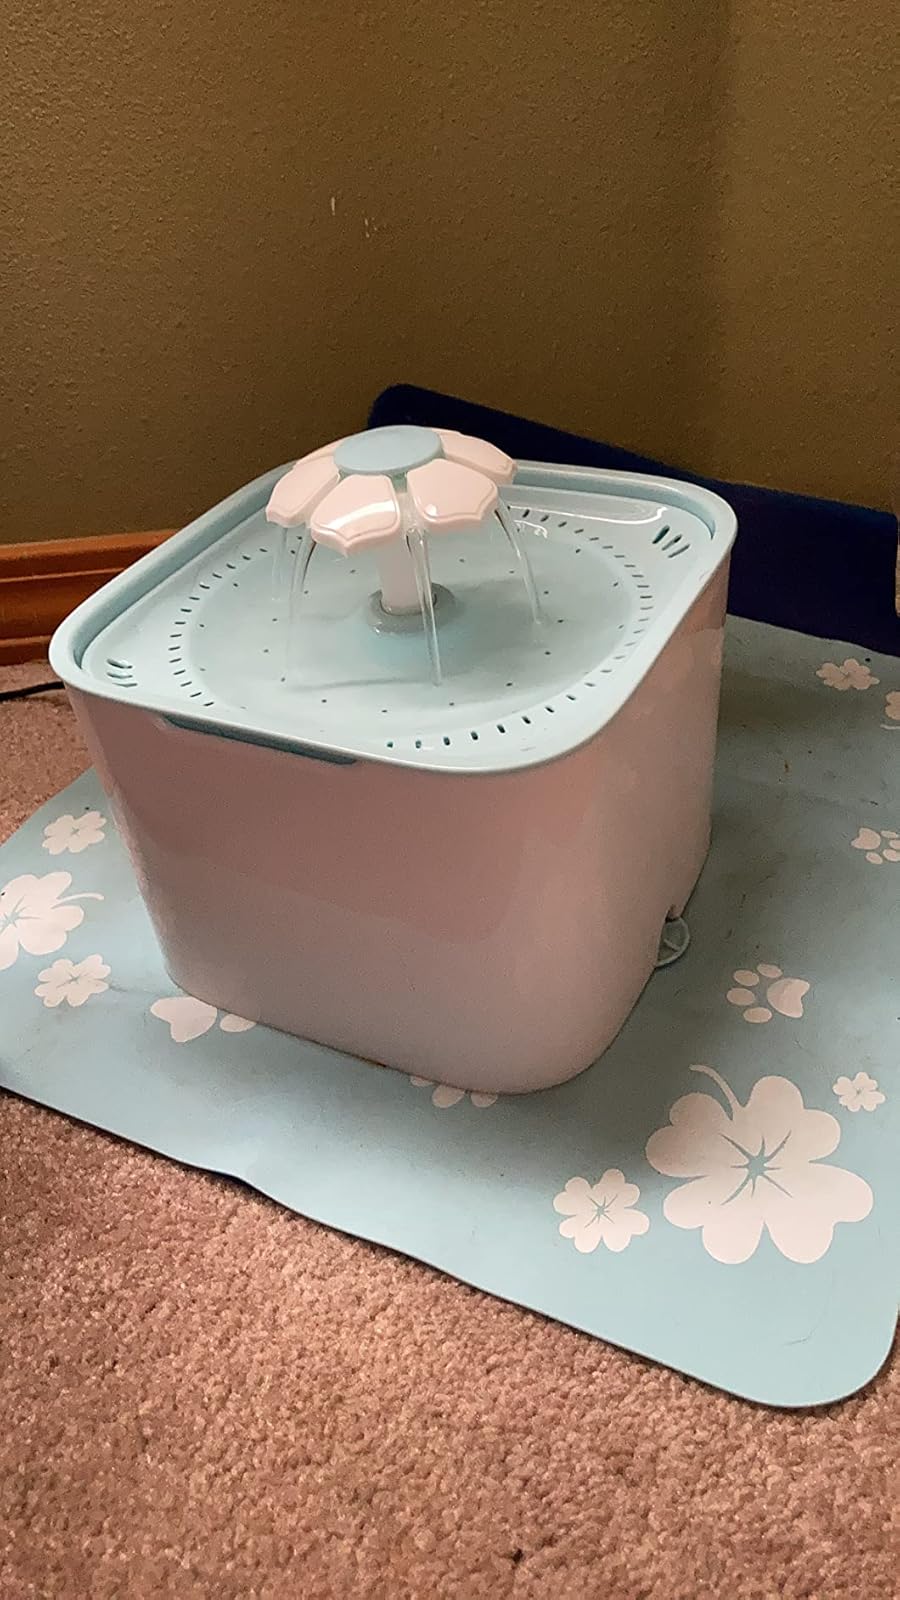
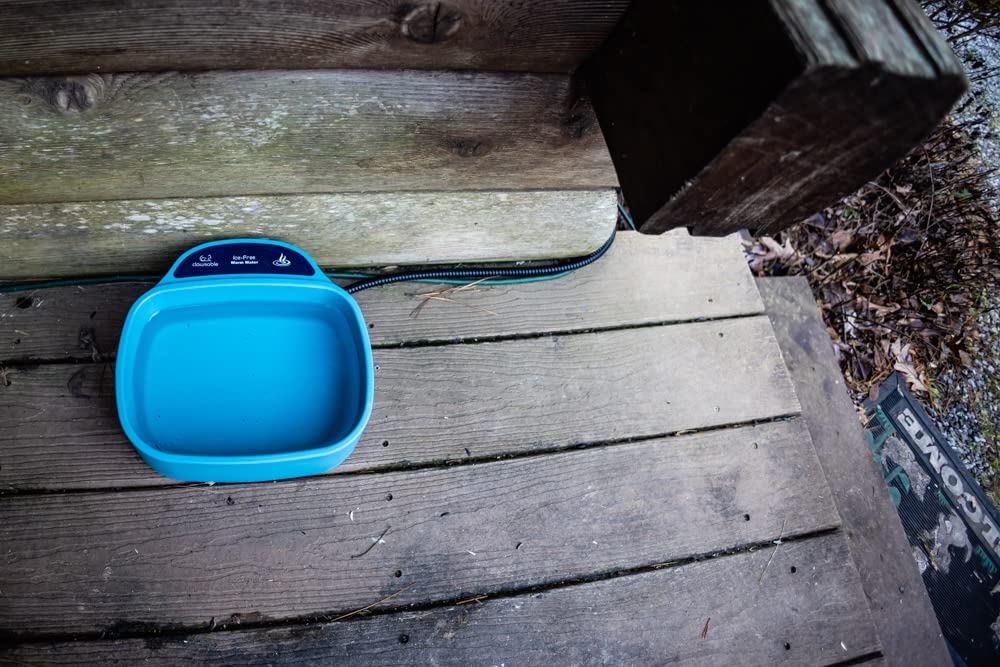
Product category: items_bowl
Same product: no